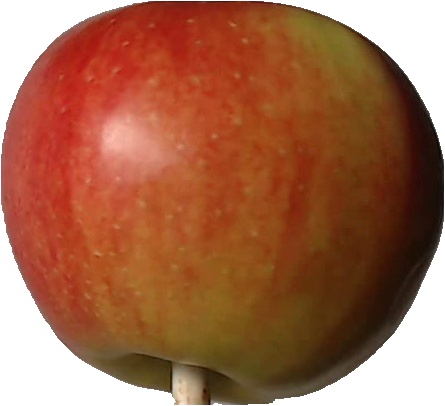
Label: apple_red_2